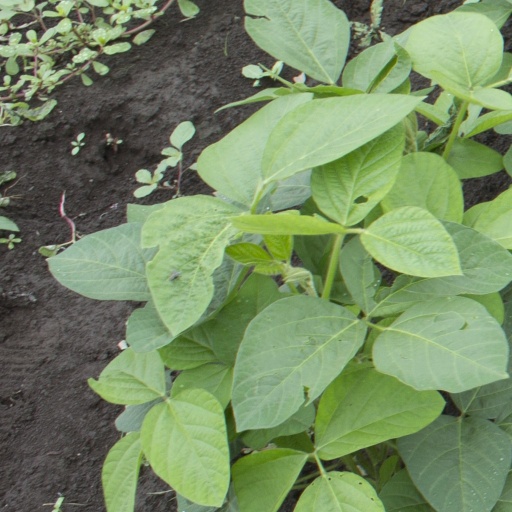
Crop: soybean